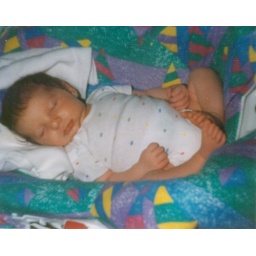
1996-11-28 Caitlyn Ray in car seat